The Irish Widow

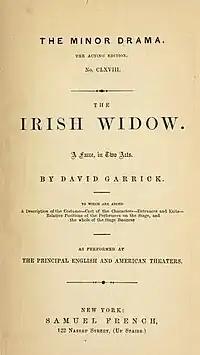

The Irish Widow is a play by David Garrick first staged at Drury Lane Theatre on 23 October 1772. It was written in less than a week by Garrick and resembled the plot of "Le Mariage forcé" by Molière. A comedy, it depicts an elderly man who falls in love with his nephew's fiancée, the young Irish Widow Brady, and uses his control over his nephew's inheritance to end the relationship setting off a chain of events. The play was a success and was performed frequently until the 1820s.